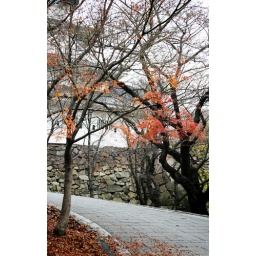
(: the pathways around the castle was beautiful.and the red leaves just made everything else so surreal.